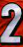
Number: 2